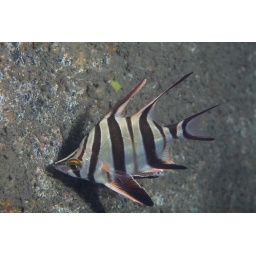
Nipping on the walls of a small sunken vessel in Chowder Bay. These fish are quite abundant there.